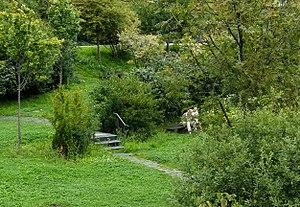
Jardins Abbé-Pierre - Grands-Moulins - Paris XIII
Les jardins Abbé-Pierre - Grands-Moulins sont un ensemble de trois espaces verts dans le quartier de la Gare du 13ᵉ arrondissement de Paris, en France, au sein de l'opération d'aménagement Paris Rive Gauche.